Town Hall (Freiburg im Breisgau)

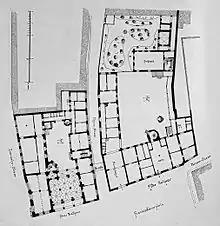
Floor plan taken from: "Freiburg im Breisgau. Die Stadt und ihre Bauten"

The Town Hall of Freiburg im Breisgau, Germany, is spread over a total of 16 locations. The three most important buildings are the Old Town Hall and the New Town Hall in the city center as well as the Technical Town Hall in the Stühlinger district. The oldest town hall in Freiburg is part of the building complex of the Old Town Hall. It is located in the inner courtyard and is now called "Gerichtslaube" ("court house") and is directly connected to the Old Town Hall. A passage from the New Town Hall to the Old Town Hall spans the Turmstraße between the two buildings. The three town halls form a complex, in which the three individual buildings are registered as monuments in the list of monuments of the country.